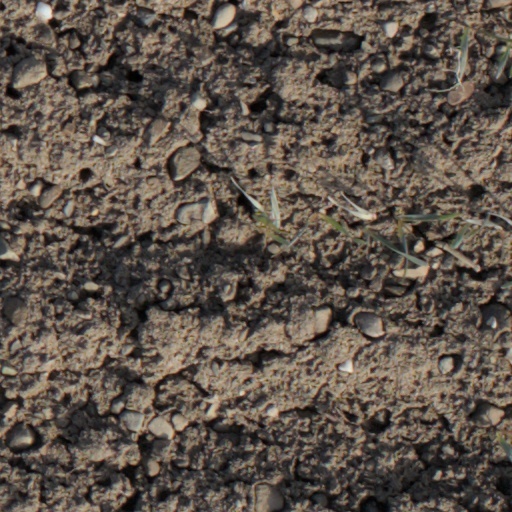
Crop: wheat